Federal Office of Public Health

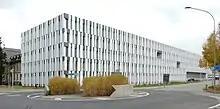
The building of the Federal Office of Public Health in Liebefeld

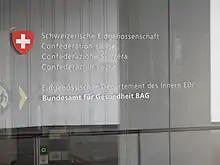
Entrance

The Federal Office of Public Health (FOPH) is the Swiss federal government's centre for public health and a part of the Swiss Federal Department of Home Affairs.